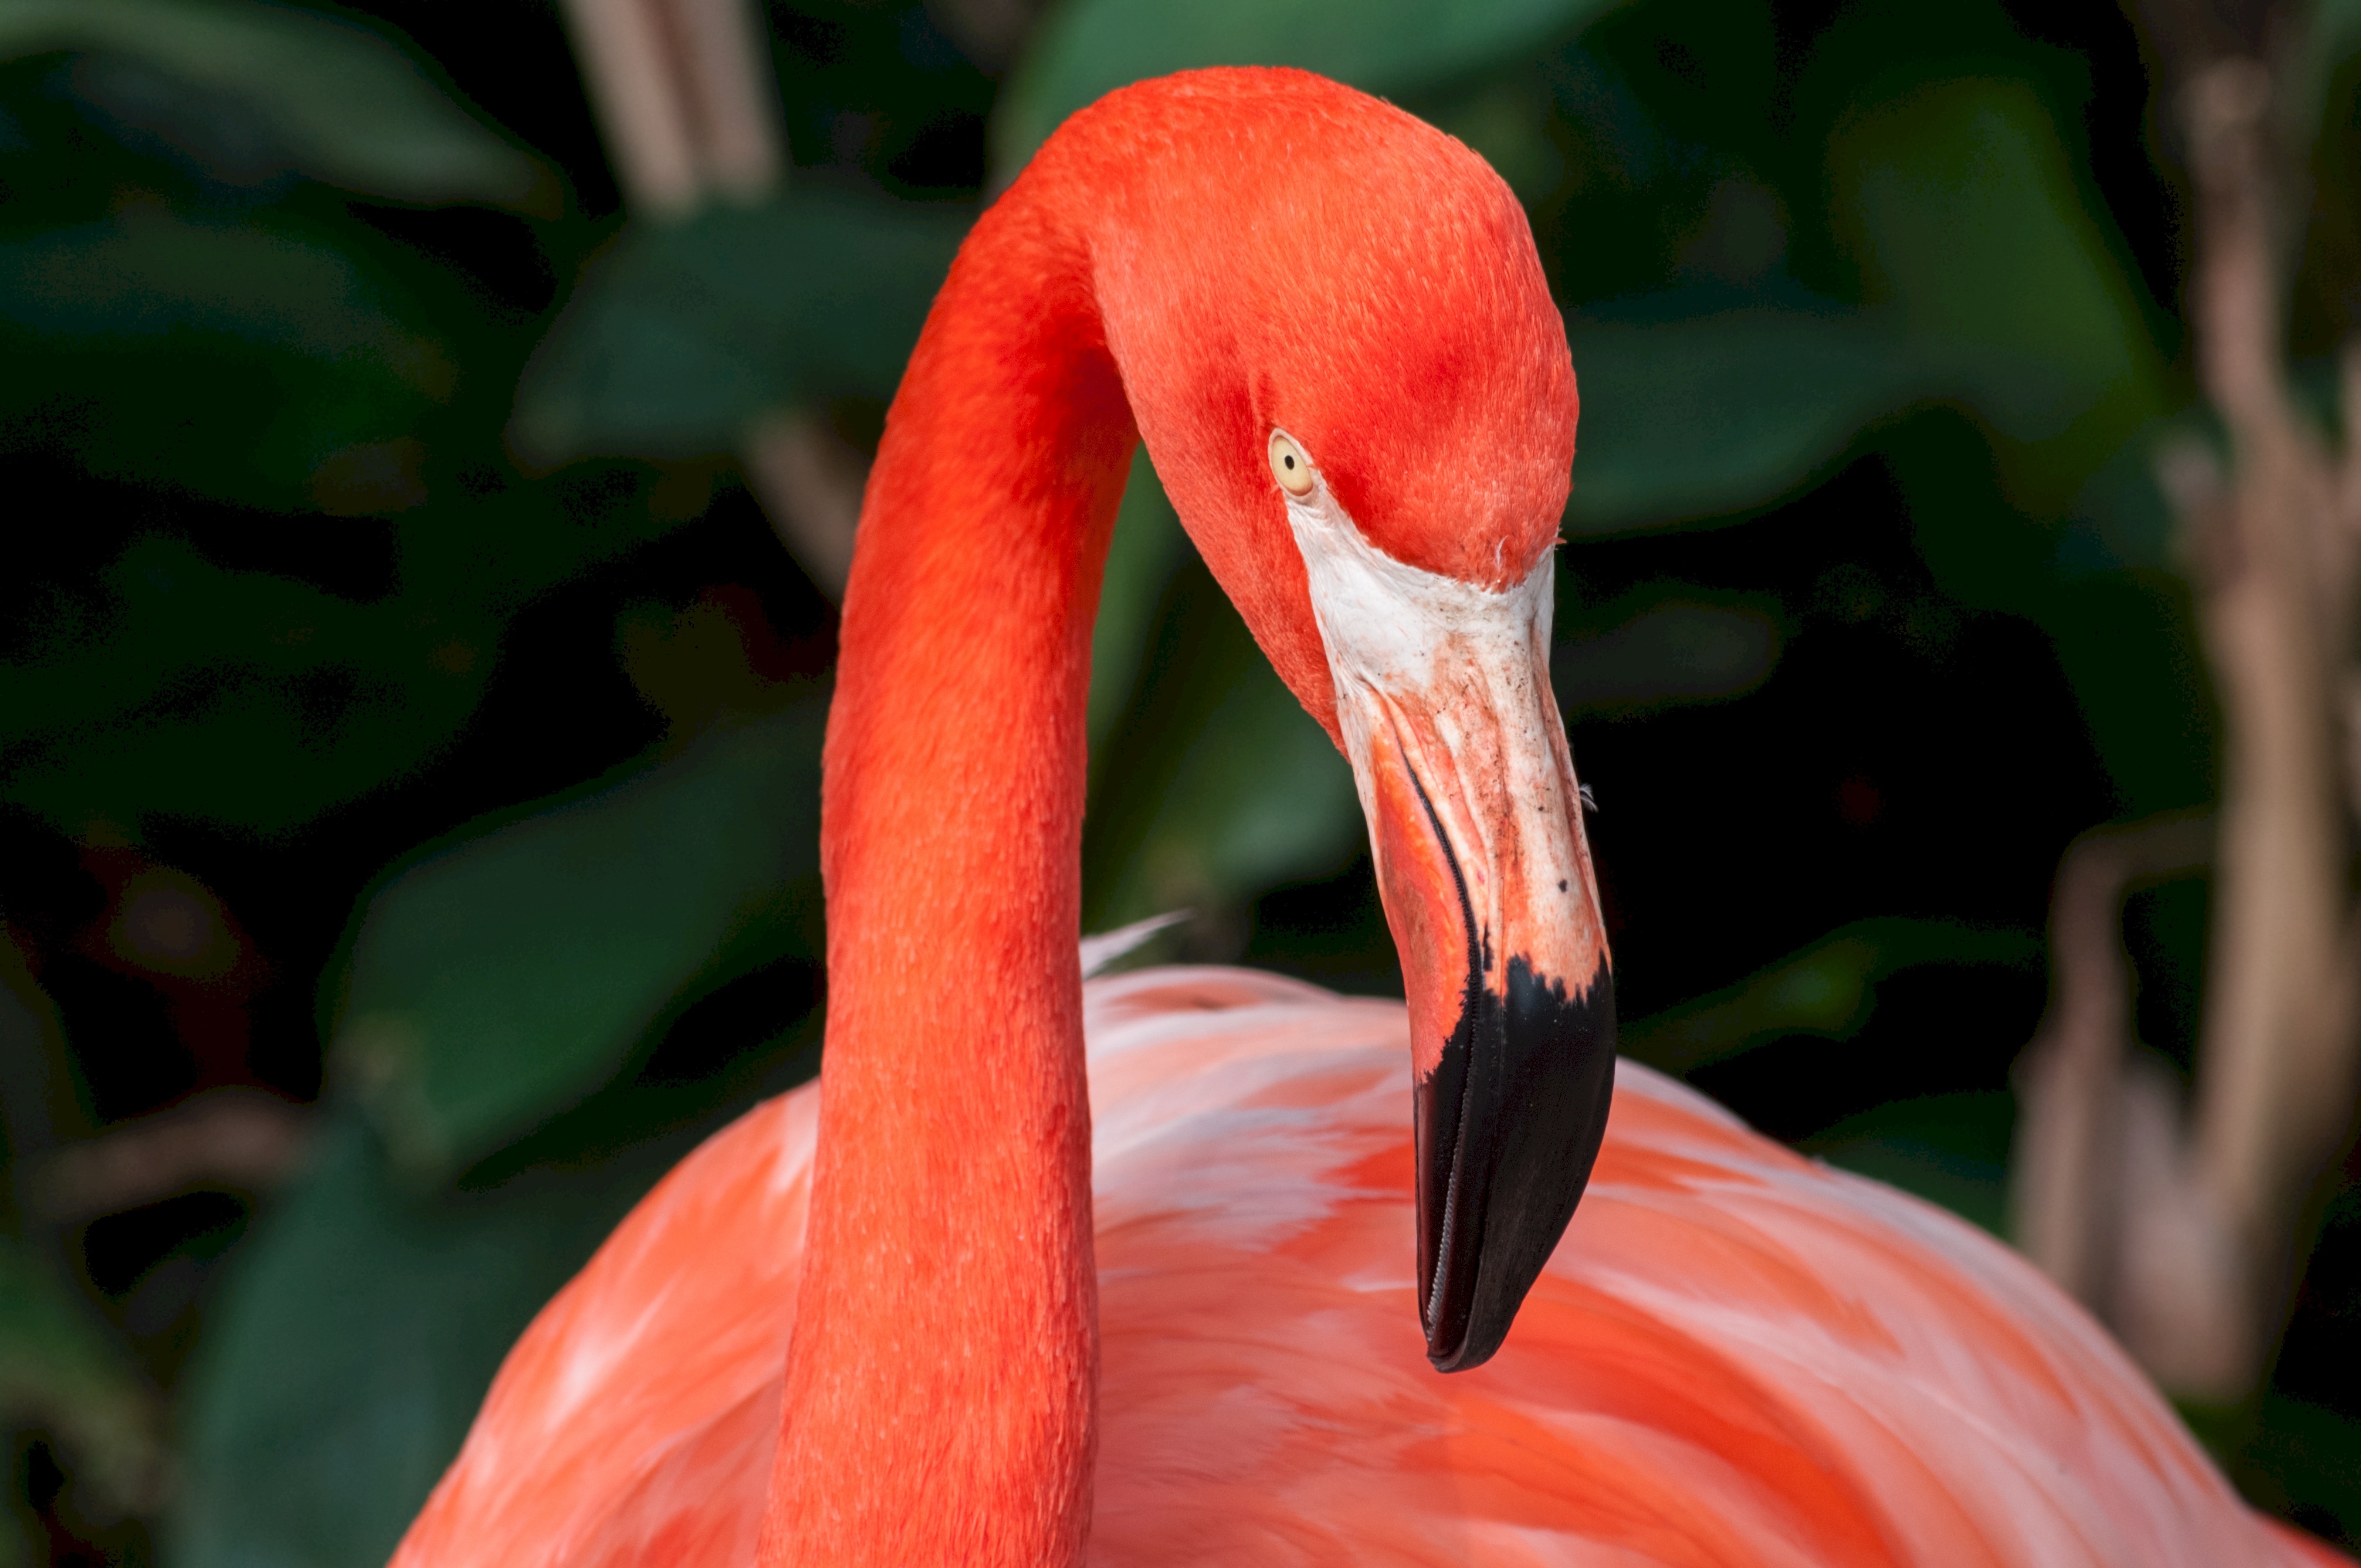
bird, animal, zoo, portrait, red, beak, colorful, pink, feather, fauna, close up, tropic, flamingo, neck, head, vertebrate, exotic, water bird, phoenicopterus ruber